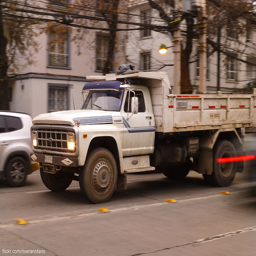
a big truck drives down a city street
A dump truck on the road in a city street.
A work truck is driving down the road
a large dump truck that is next to a buliding
A white truck drives down a street near a building.